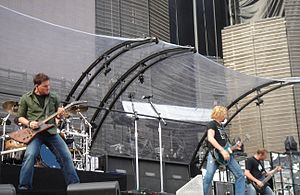
Nickelback
Nickelback er et canadisk Post grunge band grundlagt i Hanna, Alberta i 1995. Navnet kommer fra forsanger Chad Kroegers bror, som arbejdede i en café i byen. Hver gang han gav kunder penge tilbage, sagde han: ”Here’s your nickel back”. Nickelbacks musikgenre kan betegnes som klassisk rock eller poprock.